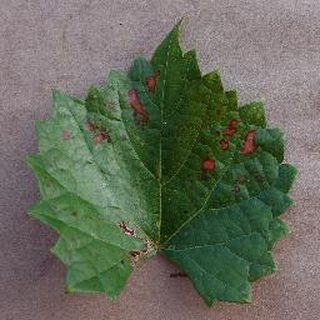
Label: grape_esca_black_measles